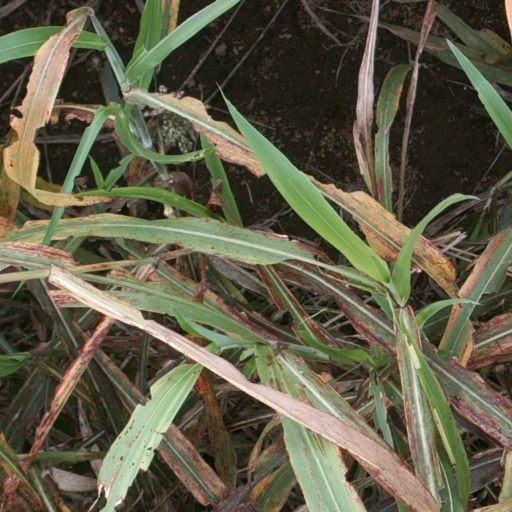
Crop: sorghum